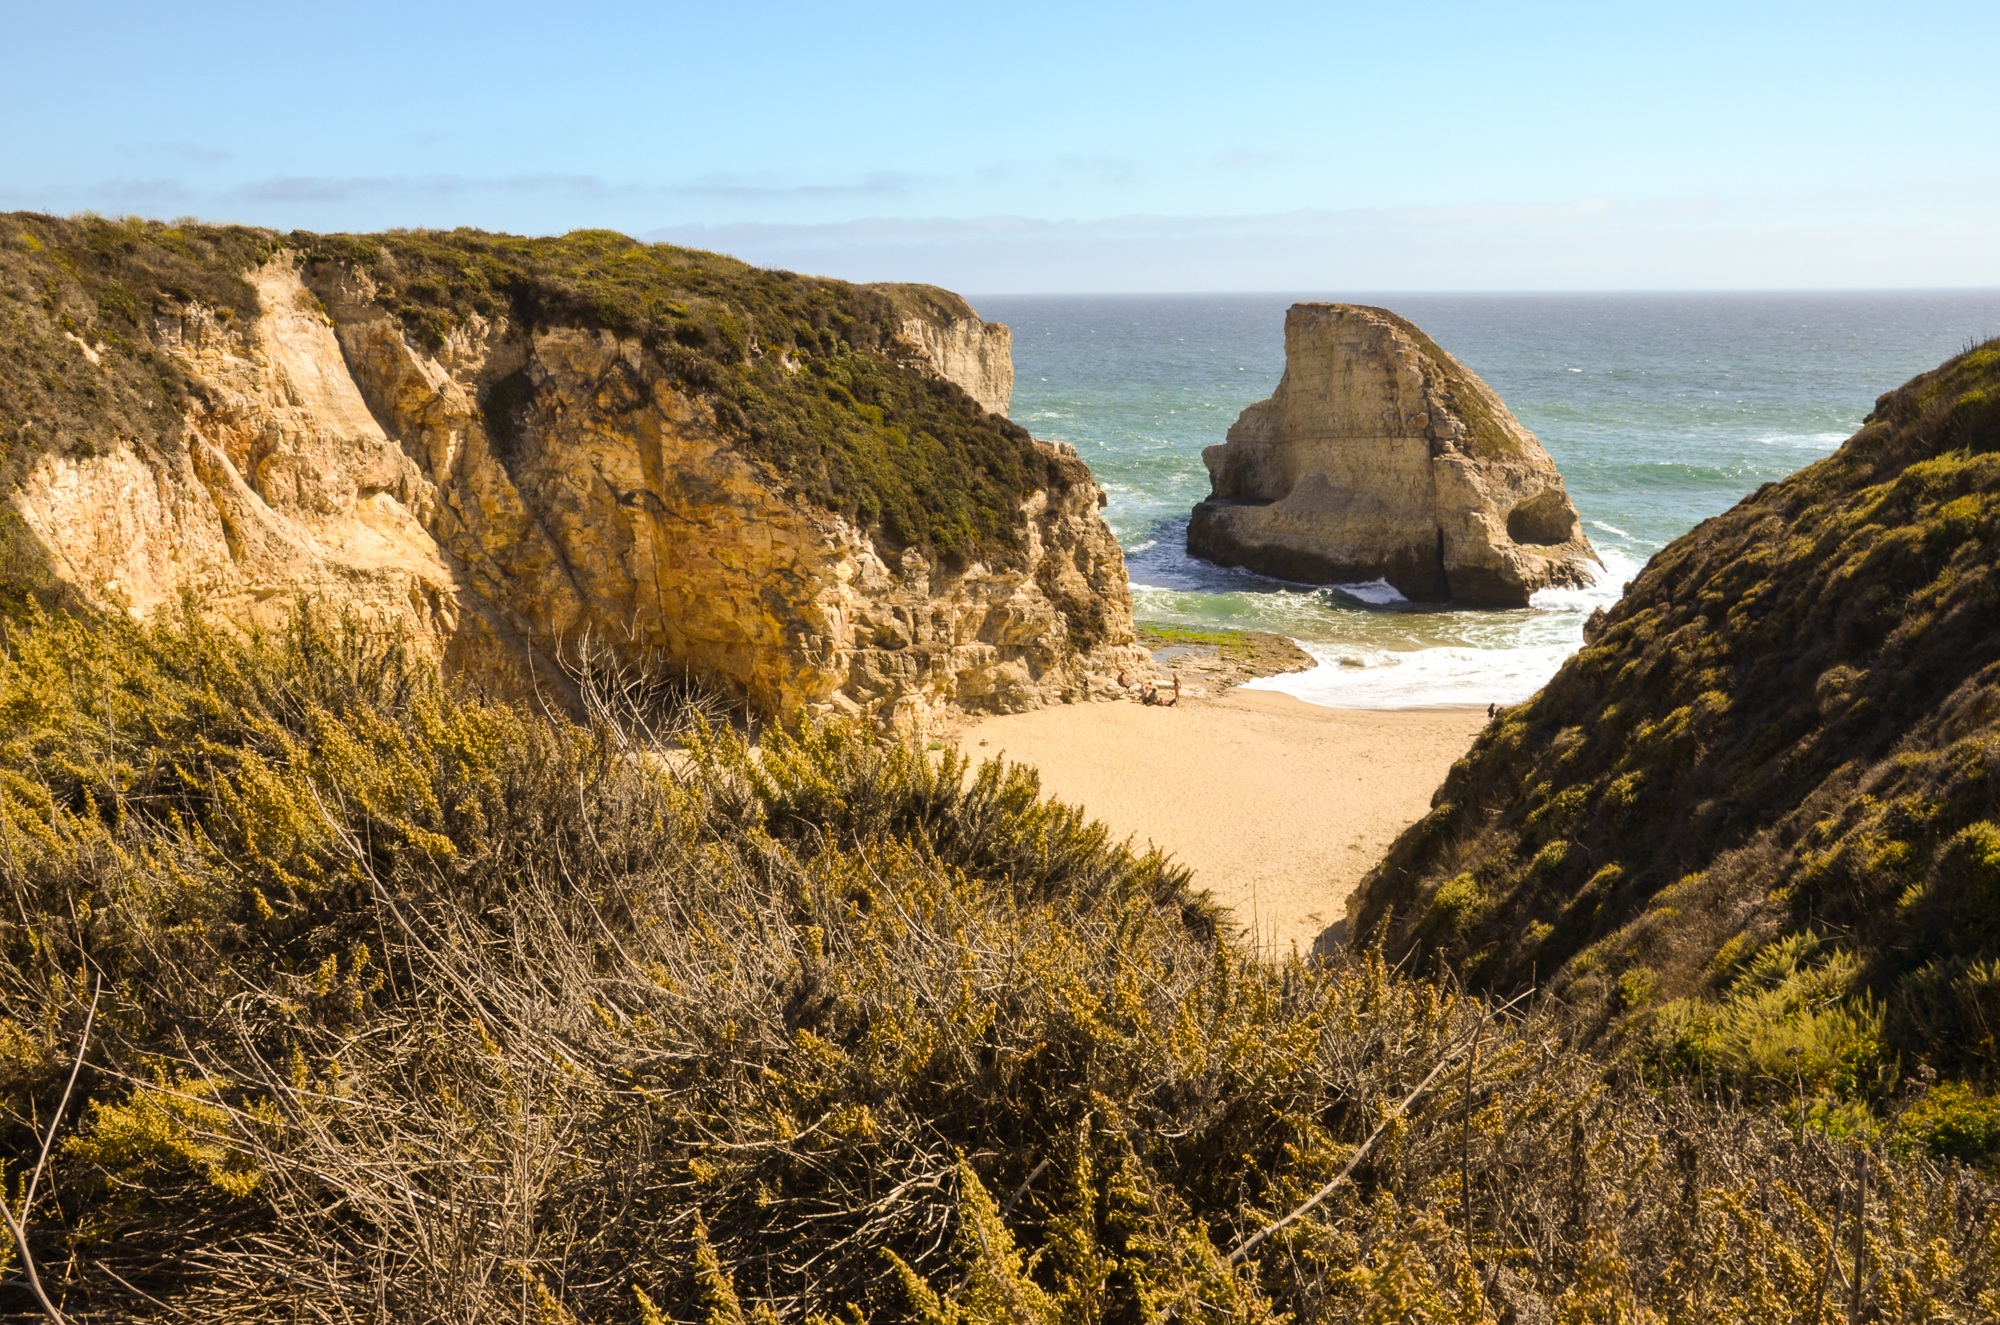
beach, landscape, sea, coast, sand, rock, ocean, shore, summer, formation, cliff, usa, america, bay, terrain, california, material, sunny, geology, badlands, pacific, cape, wadi, landform, pacific coast, highway one, highway 1, natural environment